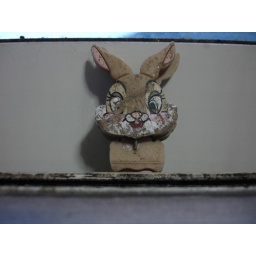
Found on the side of the road near my house